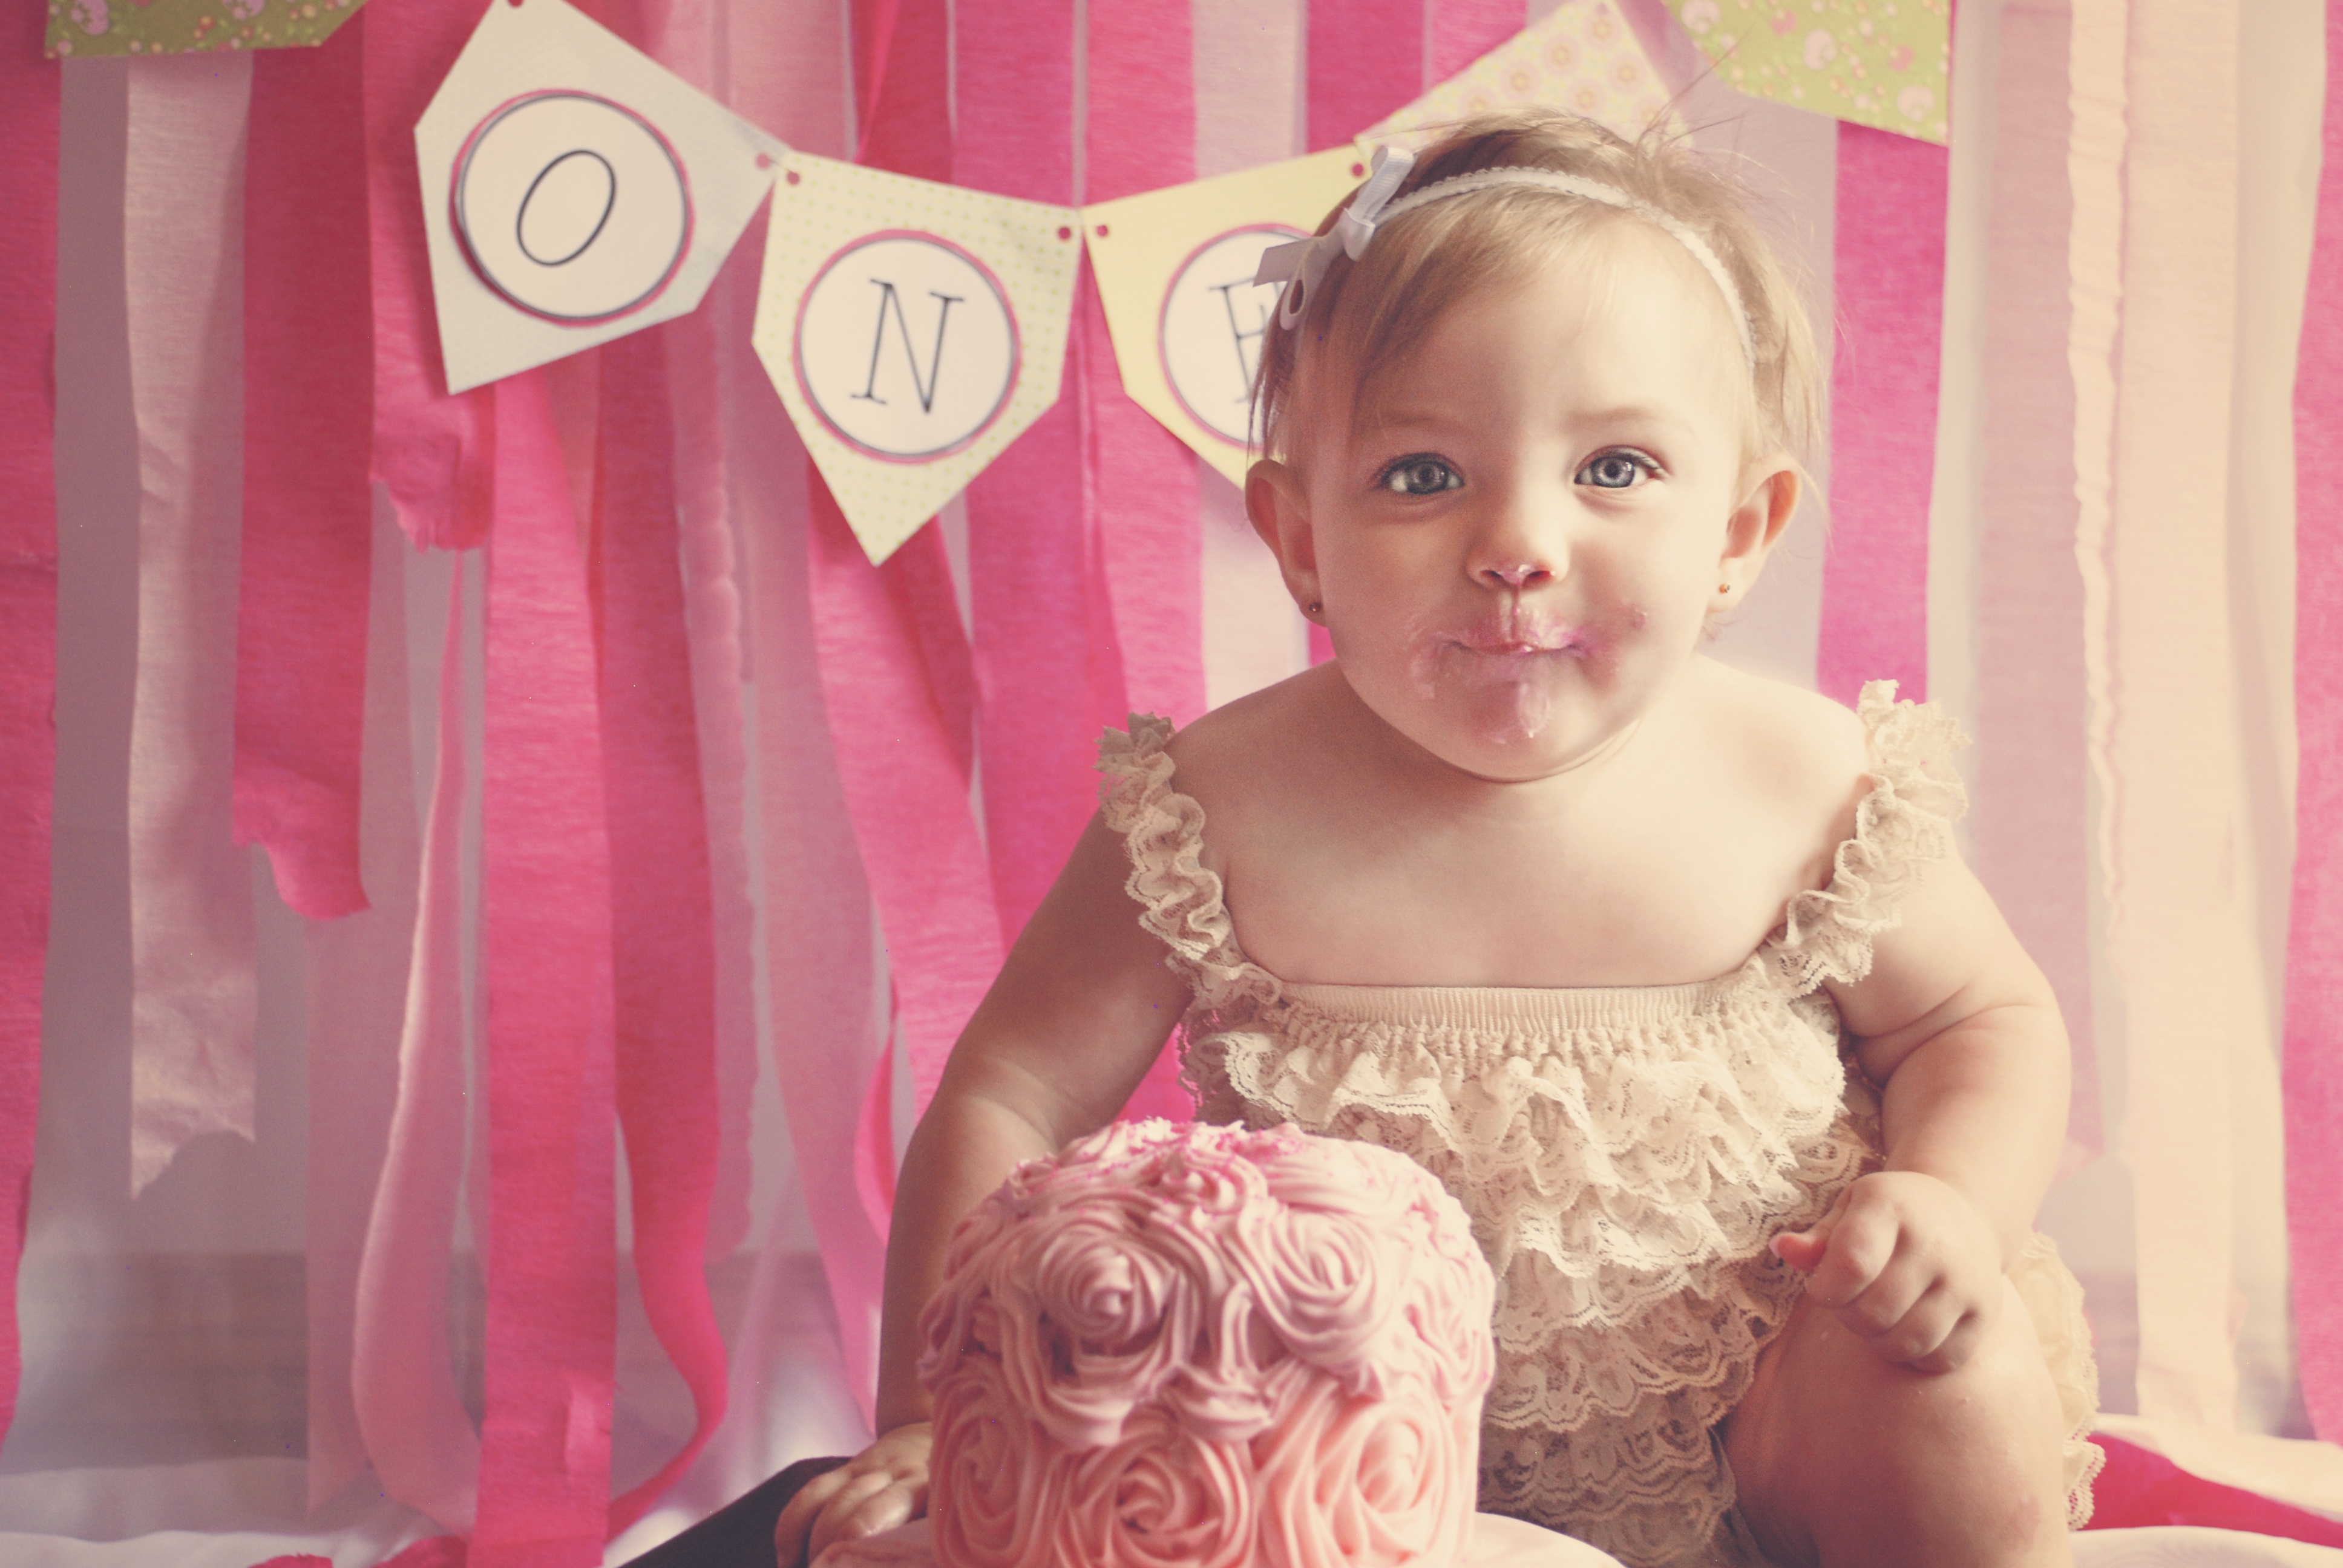
cute, child, pink, toy, cake, baby, doll, one, dress, infant, toddler, skin, first, birthday, sweetness, first birthday